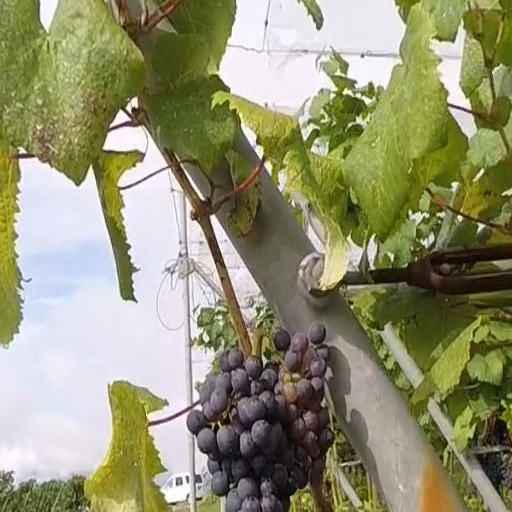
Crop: grape